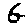
Label: 6